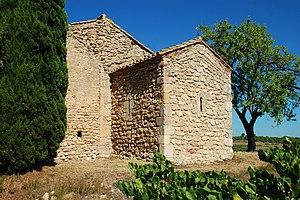
France - Languedoc - Aude - Moussan - chapelle Saint-Laurent (préroman) - chevet carré This building is indexed in the Base Mérimée, a database of architectural heritage maintained by the French Ministry of Culture,
La chapelle Saint-Laurent de Moussan est une chapelle préromane située à Moussan dans le département français de l'Aude en région Occitanie.